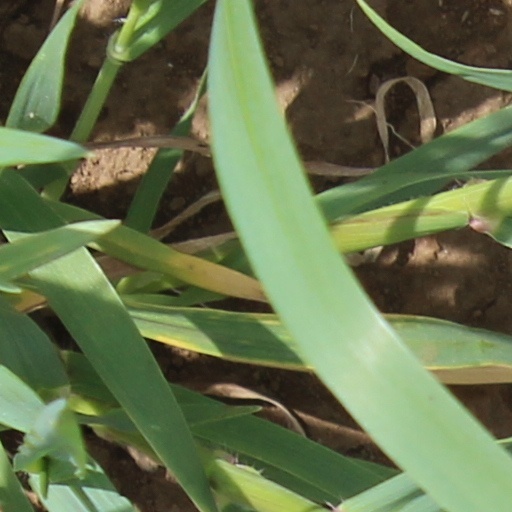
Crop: wheat